Peake High School

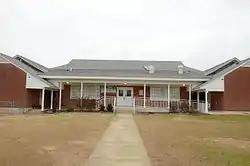

The Peake High School is a historic school building at 1600 Caddo Street in Arkadelphia, Arkansas. This H-shaped single-story brick building was built in 1929 with assistance from the Rosenwald Fund on land given by J. Ed Peake, a school principal for whom the school was named. The building was used as a high school for African Americans until 1960, when a new building was constructed adjacent to this one, which was converted to an elementary school. The city's public schools were integrated in 1969. The school housed the city's Head Start Program from 1984 to 2001. It is the only surviving Rosenwald school in the county.